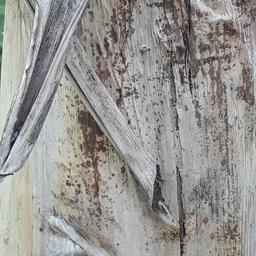
Label: PSEUDOSTEM WEEVIL